2011 Garmin–Cervélo season

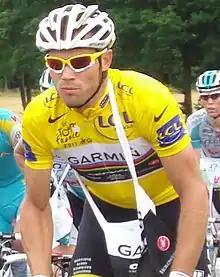
Thor Hushovd took the race lead as a result of the stage 2 team time trial, and he held it for a week. This was the first time one of this team's riders had ever led the Tour.

The Tour's first stage was largely flat, with a short uphill finish. Farrar said the finish was too hard for him and he would work for Hushovd on the stage, as he expected Hushovd to work for him on the more straightforward sprint stages. Hushovd was active in the frenzied finale on the Mont des Alouettes, but finished third six seconds back of Philippe Gilbert. Hesjedal, Vande Velde, and Danielson were all caught behind a crash about from the finish line, and lost a minute and 20 seconds. The win earned Gilbert the yellow, green, and polka-dot jerseys, with the latter two falling to the shoulders of the respective next two men on the day. This had the odd result of the sprinter Hushovd wearing the mountains classification polka-dot jersey during the stage 2 team time trial. Vaughters commented that the squad was ready to "give hell" in the team time trial, ruing the time lost by Hesjedal, Vande Velde, and Danielson but chalking it up to nerves on the first day of a Grand Tour.